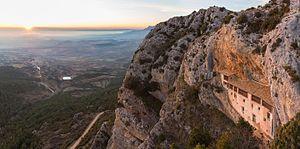
Aniés est une localité de la comarque de Hoya de Huesca, qui appartient à la municipalité de La Sotonera dans la Province de Huesca en Espagne. Aniés est située entre les rivières Riel et Sotón, à 27 kilomètres de Huesca.